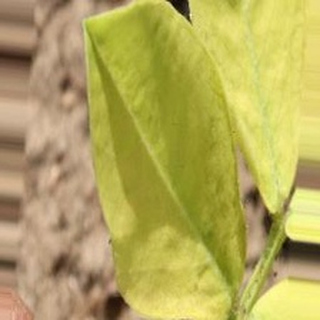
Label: groundnut_nutrition_deficiency